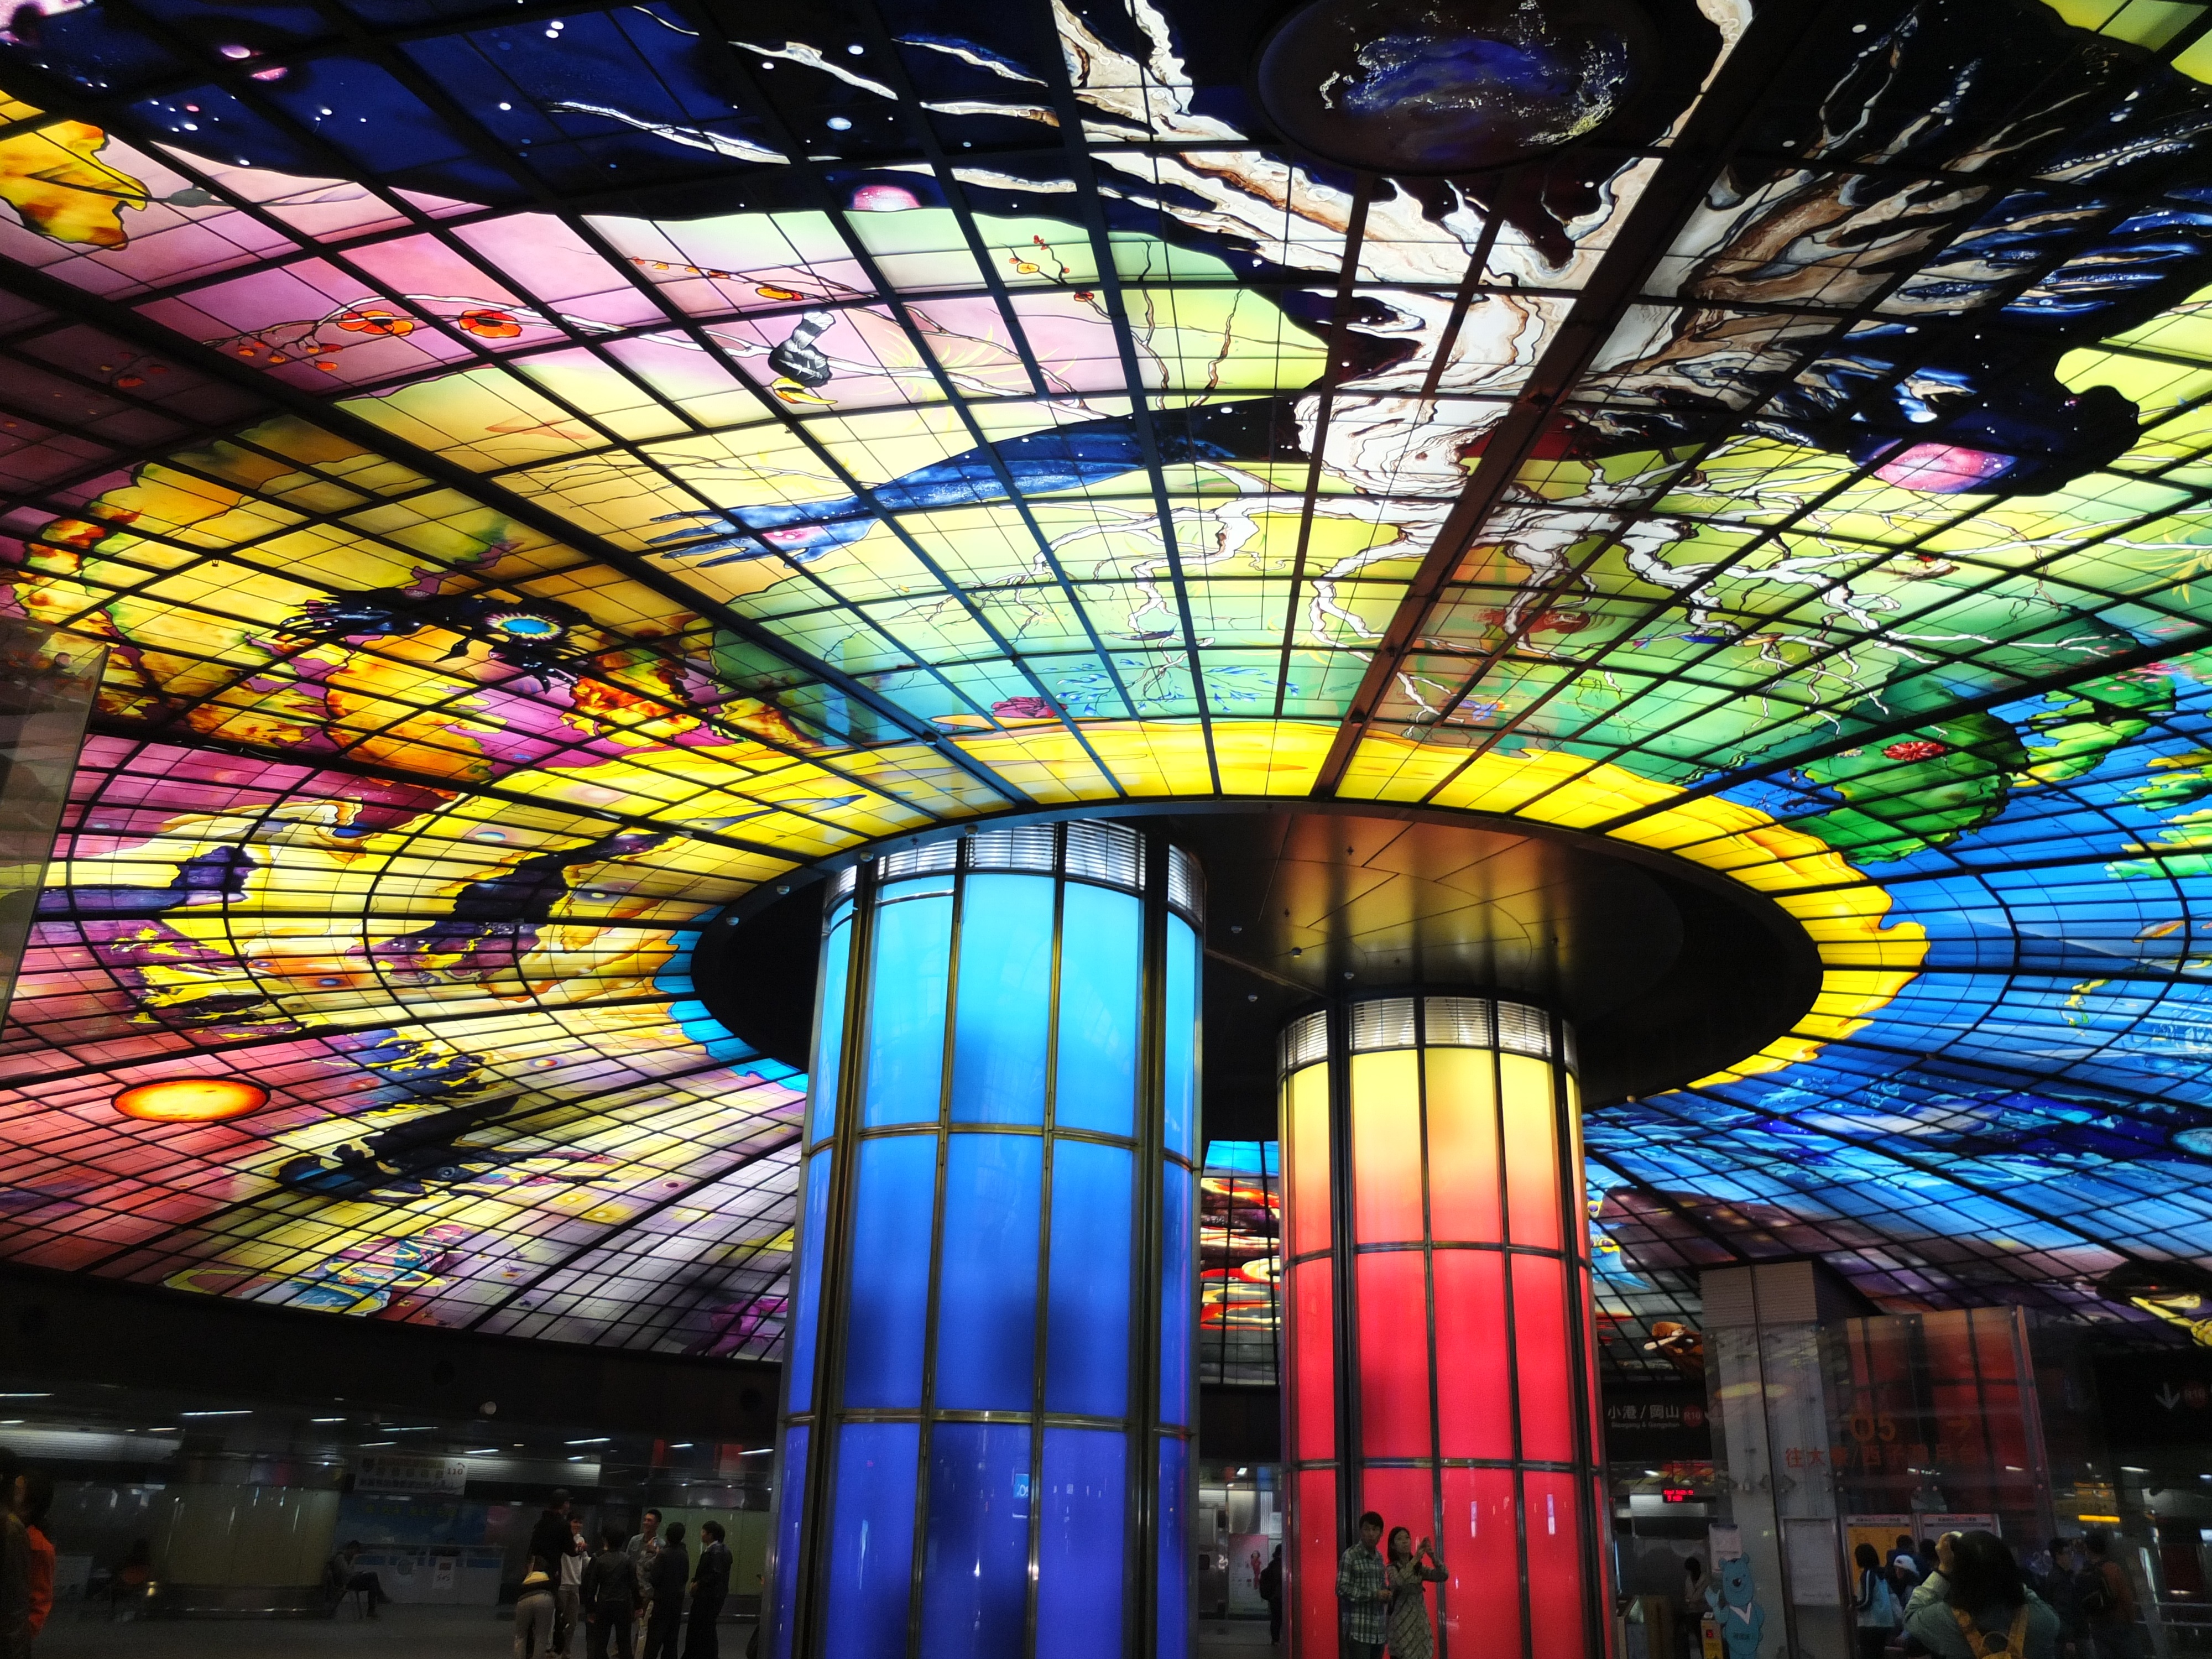
window, glass, city, color, material, stained glass, art, symmetry, painted, taiwan, metropolis, kaohsiung, urban area, wikiproject taiwan, mrt, beautiful port island, formosa station